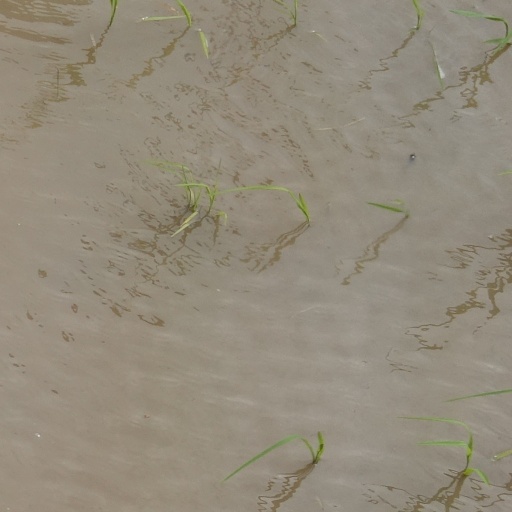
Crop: rice